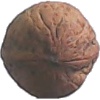
Label: Walnut 1